Metro Transit Assassins

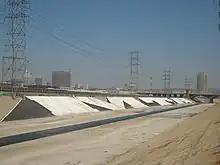
MTA tag on the concretized banks of the Los Angeles River

Metro Transit Assassins, also known by the initialism MTA or as Melting Toys Away and Must Take All, is a graffiti street artist collective based in Los Angeles, most famous for its half-mile graffiti "MTA" tag along the concrete walls of the Los Angeles River.